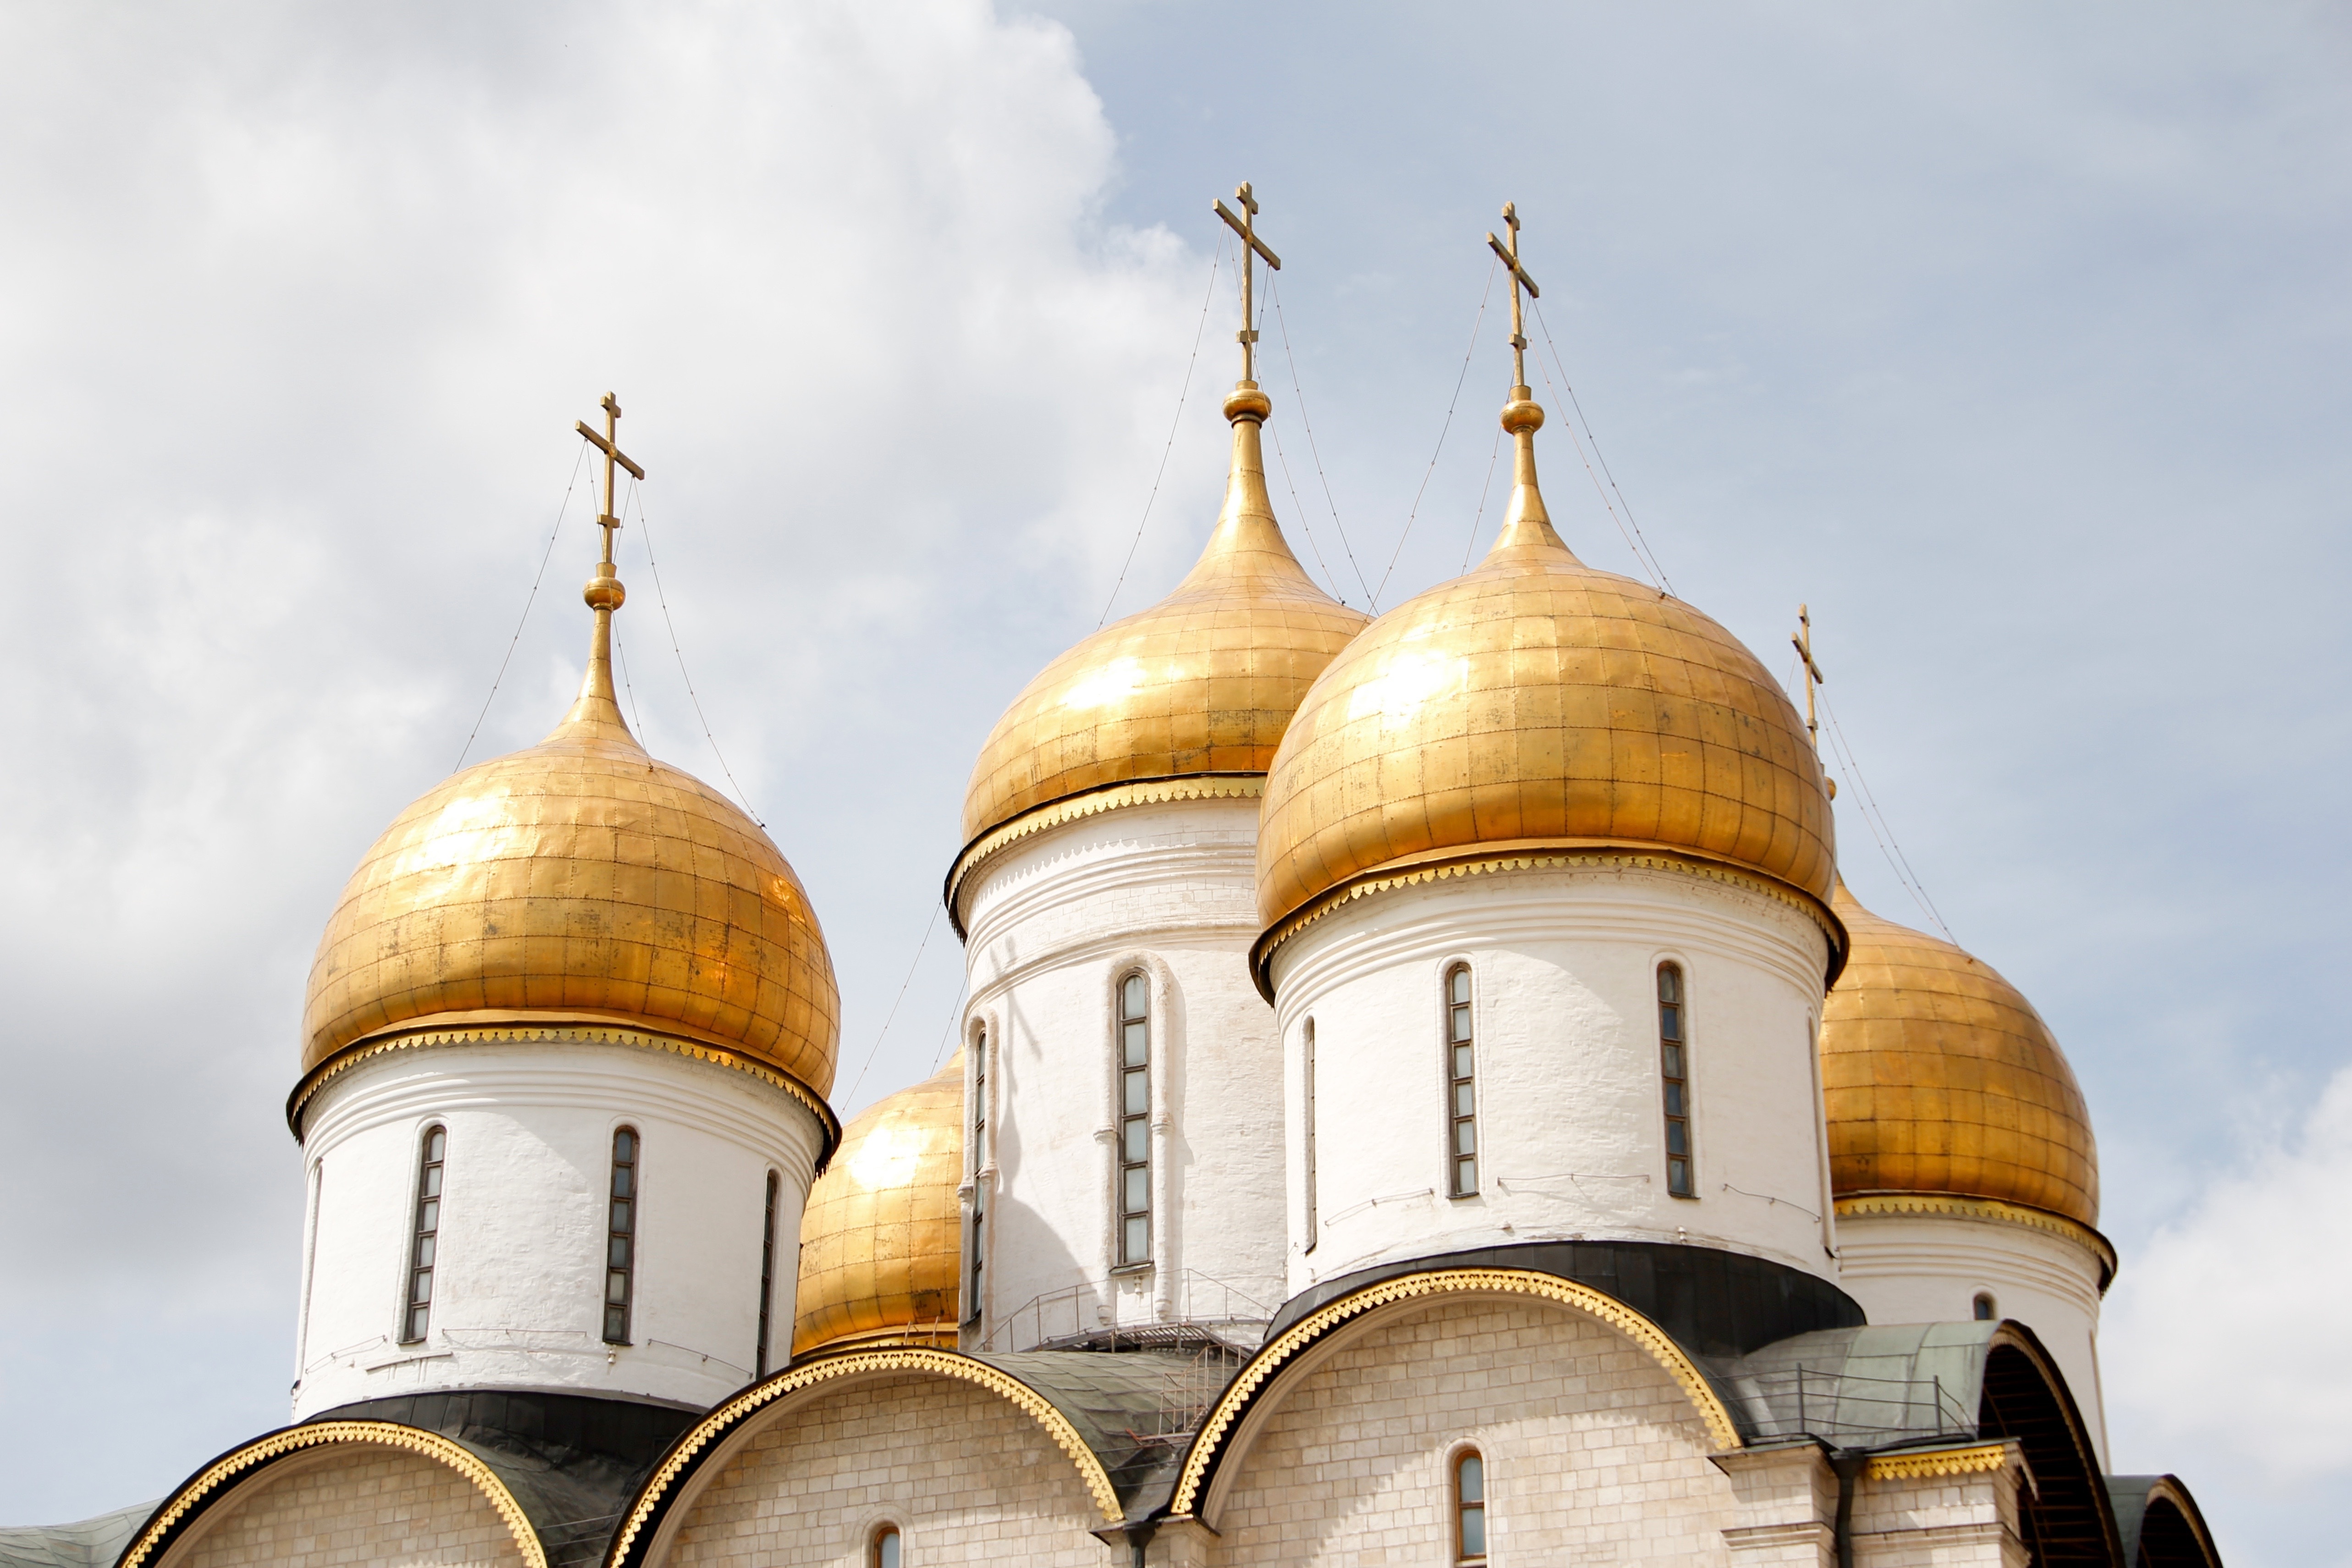
architecture, building, golden, tower, church, place of worship, ornament, temple, monastery, christianity, moscow, orthodox, dome, russia, historically, gilded, believe, historic preservation, russian orthodox church, byzantine architecture